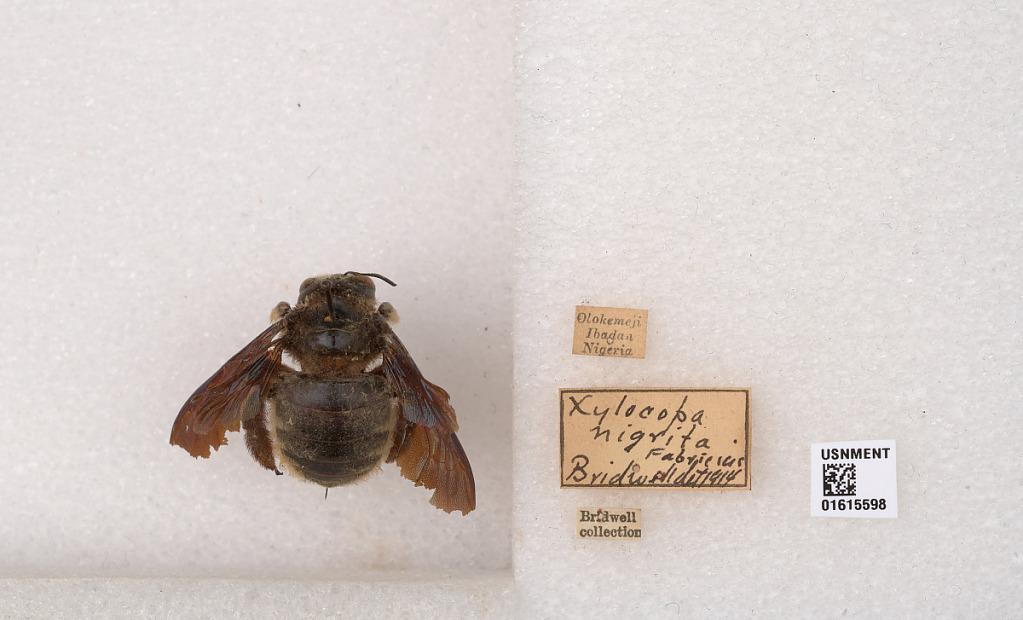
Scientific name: Xylocopa (Koptortosoma) nigrita (Fabricius)
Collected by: J. Brazilino
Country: Nigeria
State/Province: Oyo
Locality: Olokemeji, Ibadan
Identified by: Brazilino, Jose